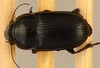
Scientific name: Euryderus grossus
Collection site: Central Plains Experimental Range NEON (CPER), plot CPER_003